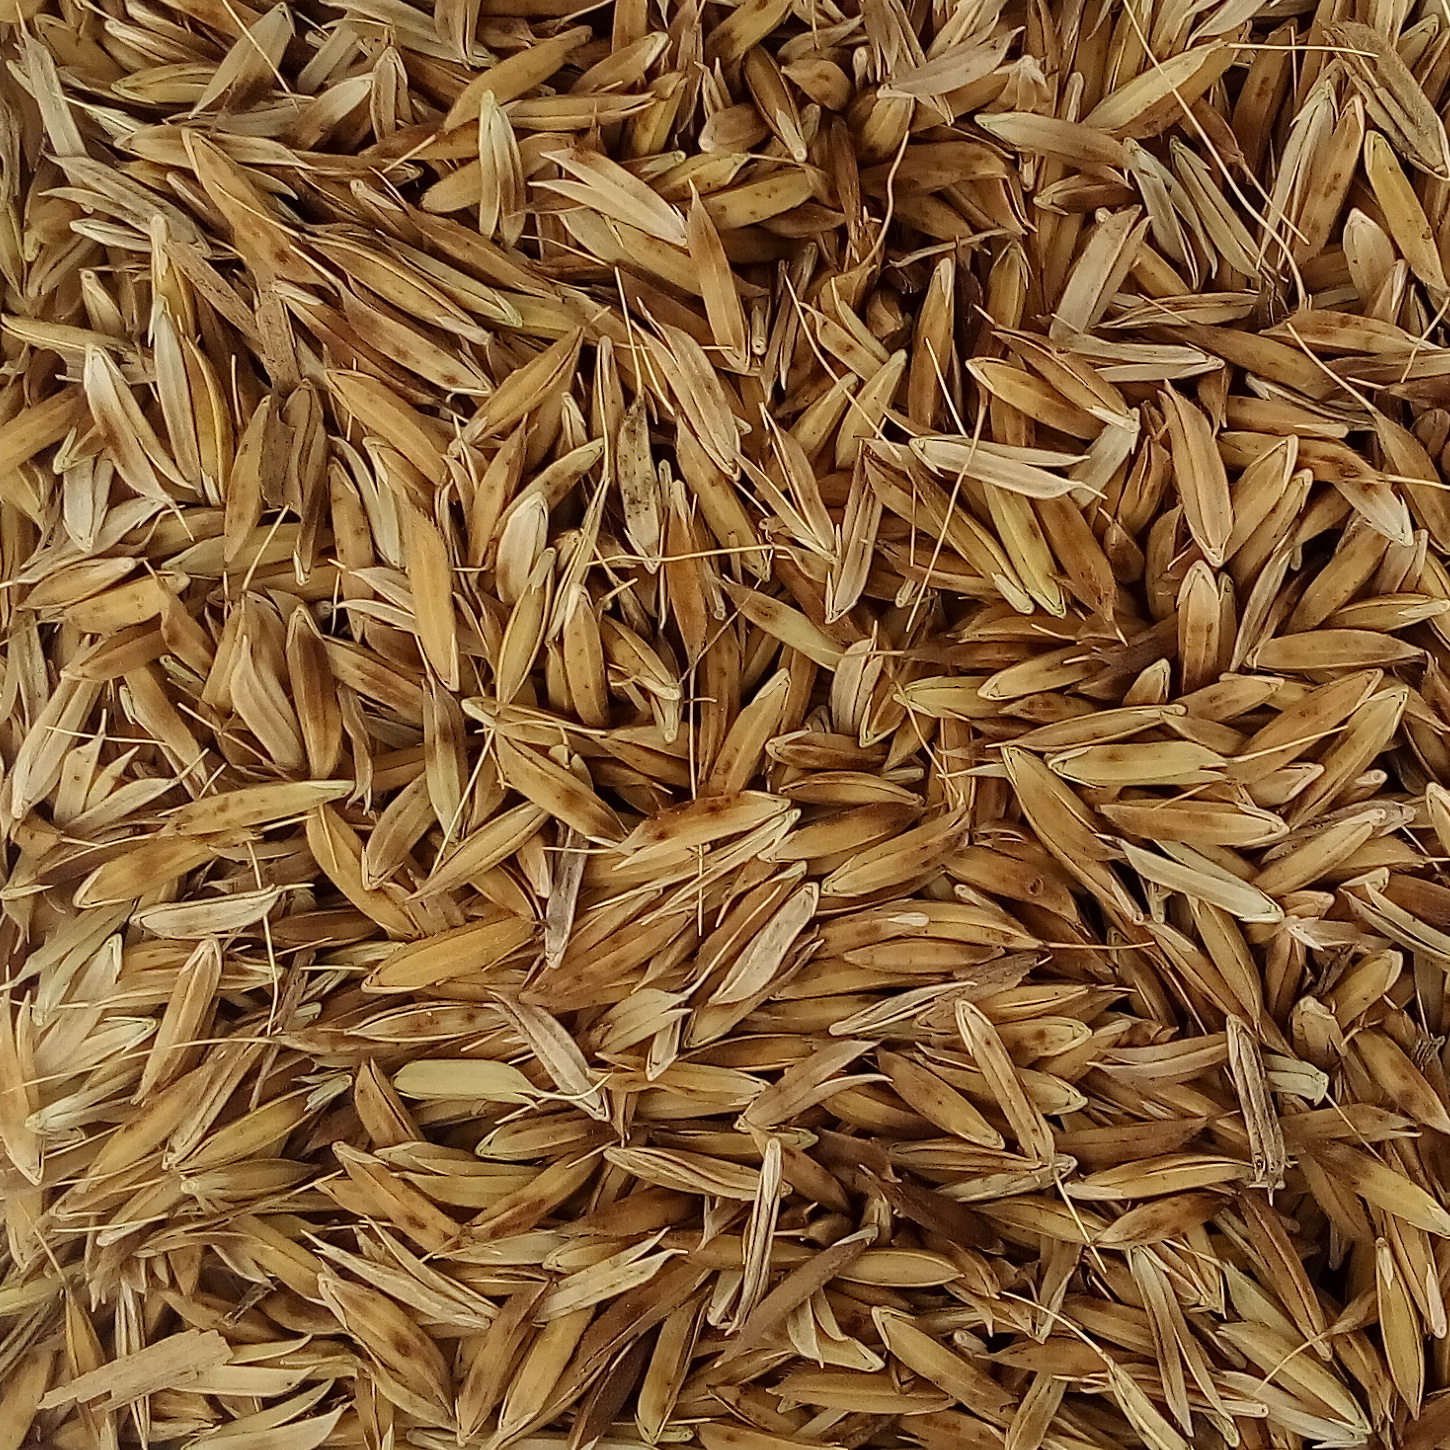
Rice seed variety: DHBT_3